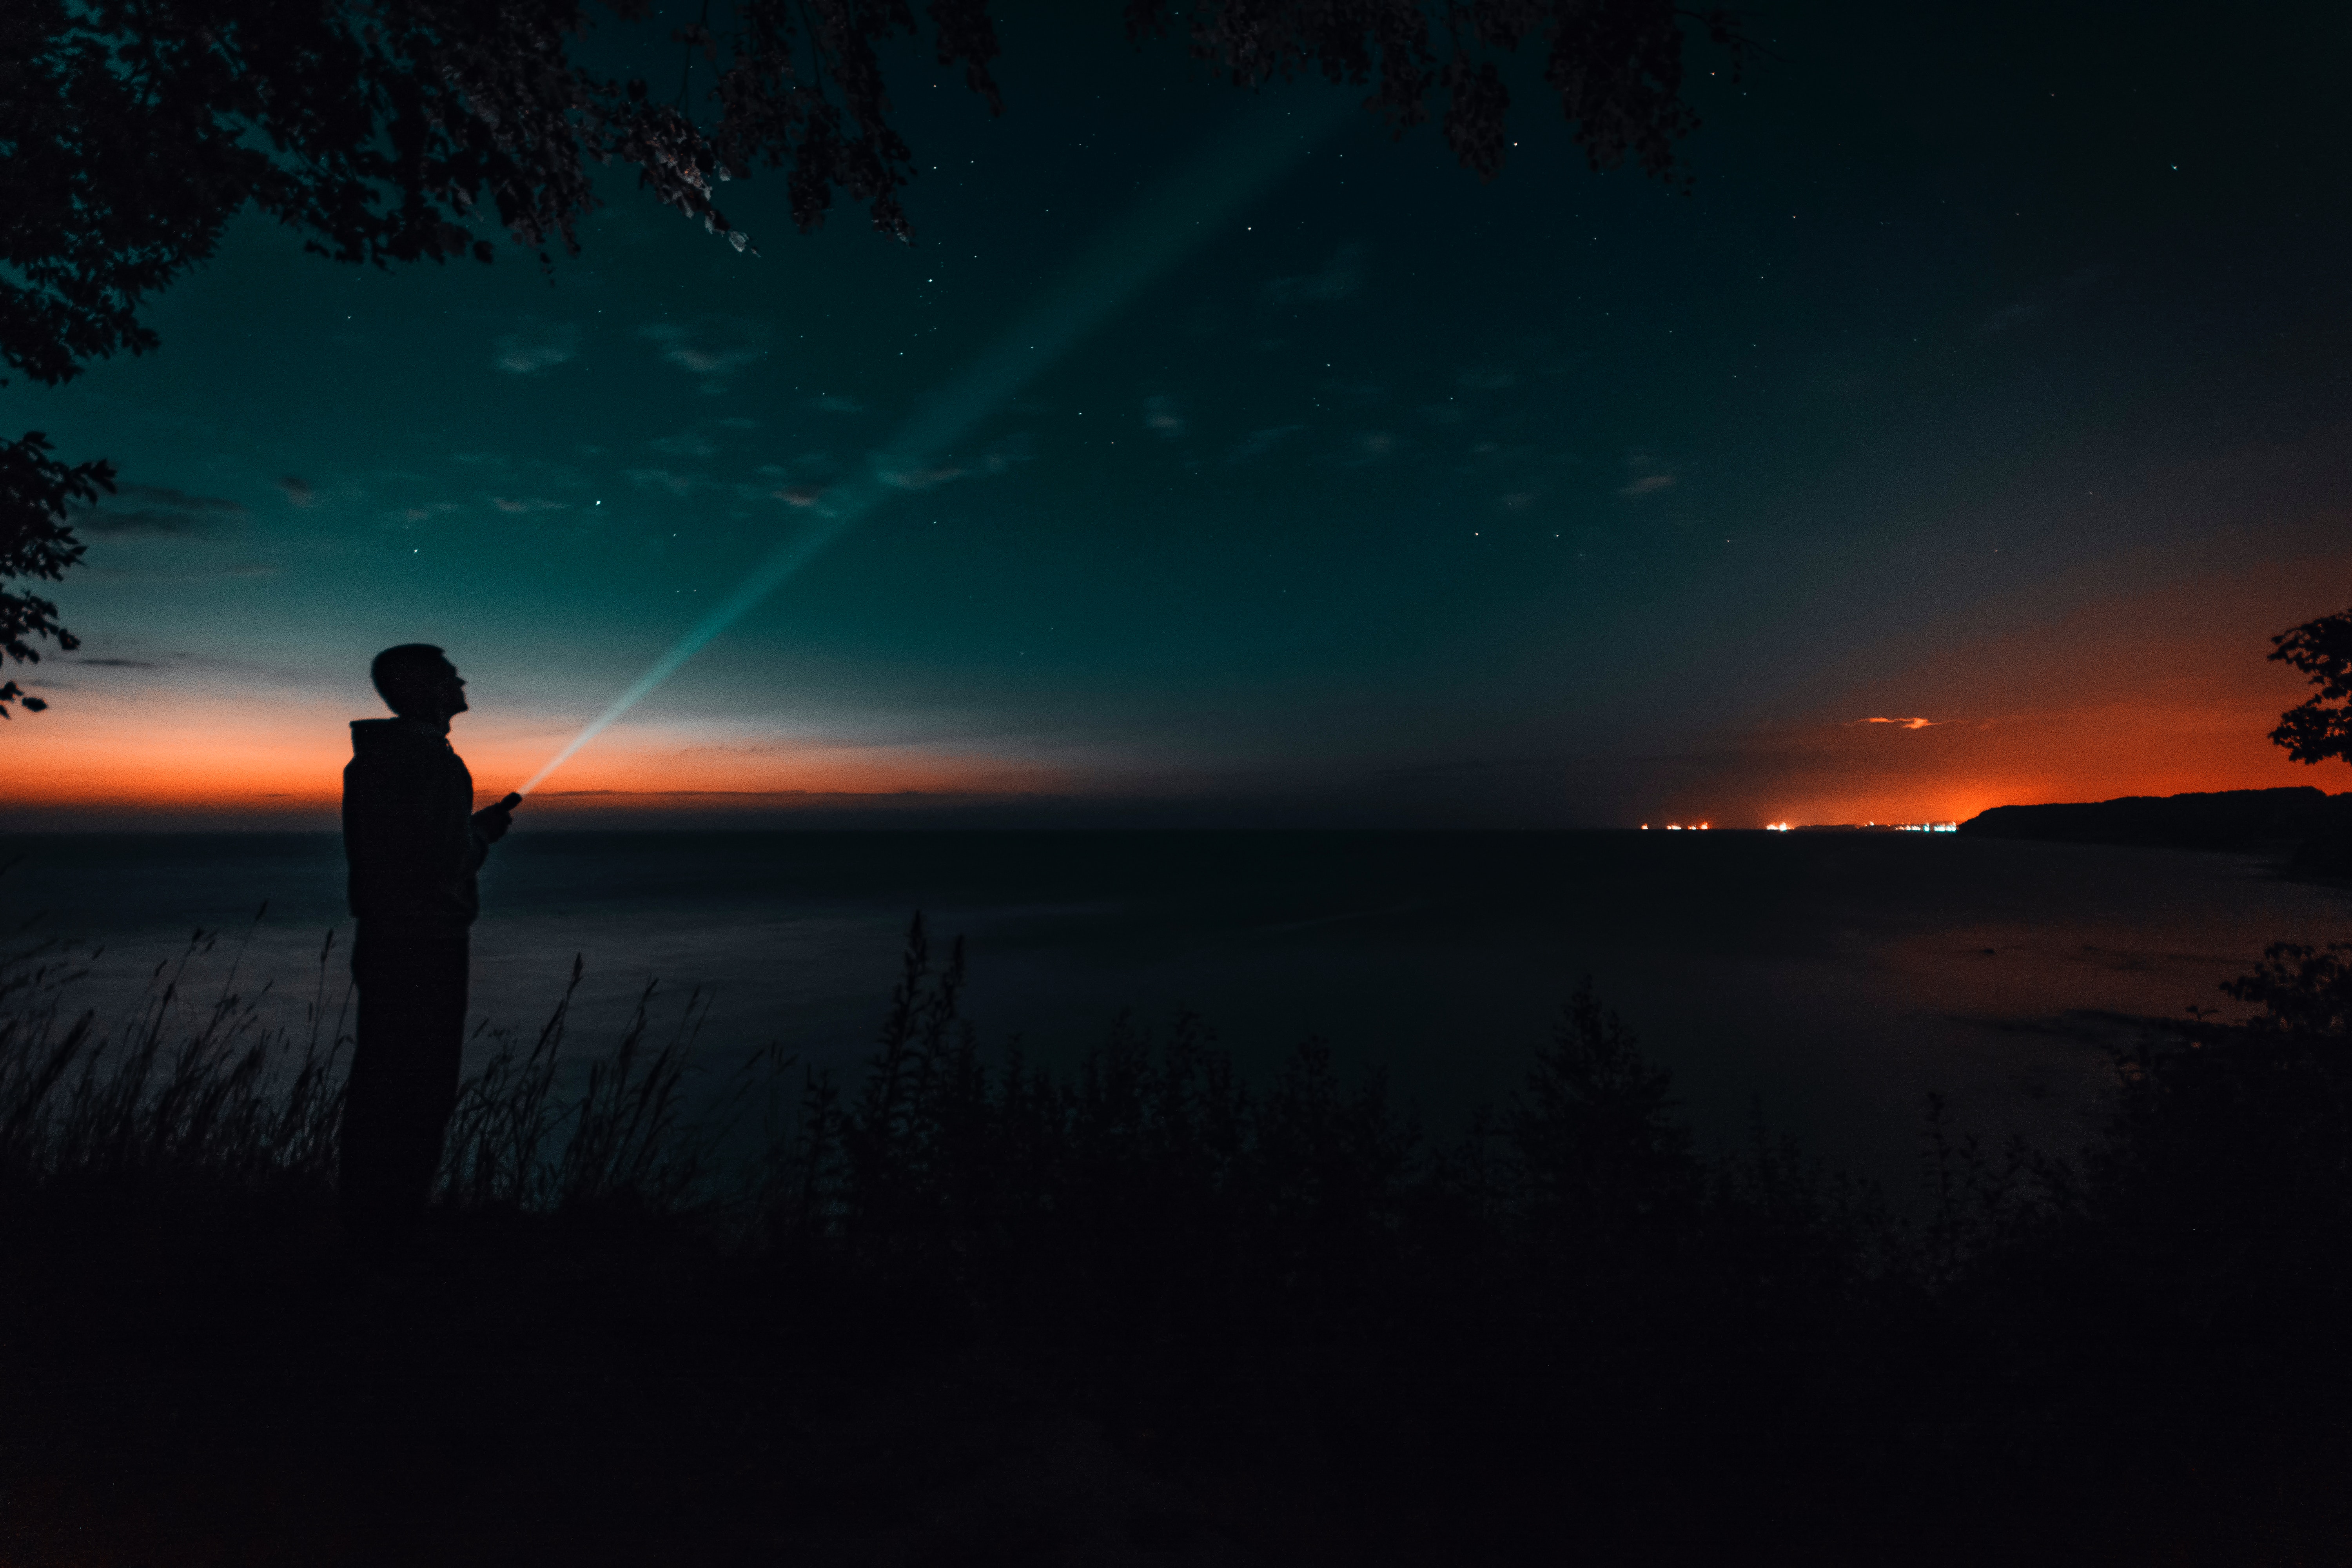
sky, nature, horizon, natural landscape, cloud, aurora, sunset, evening, dusk, tree, atmosphere, night, darkness, landscape, sunrise, dawn, photography, reflection, silhouette, space